Langues d'oïl

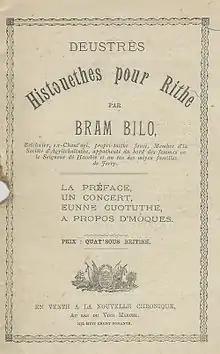
The Oïl languages have literary traditions, as for example seen in this 19th-century collection of Jèrriais short stories

Besides the influence of French literature, small-scale literature has survived in the other Oïl languages. Theatrical writing is most notable in Picard (which maintains a genre of vernacular marionette theatre), Poitevin and Saintongeais. Oral performance (story-telling) is a feature of Gallo, for example, while Norman and Walloon literature, especially from the early 19th century tend to focus on written texts and poetry (see, for example, "Wace" and "Jèrriais literature").